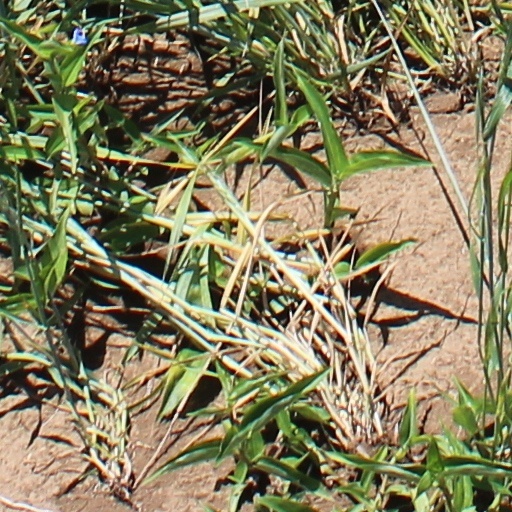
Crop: wheat